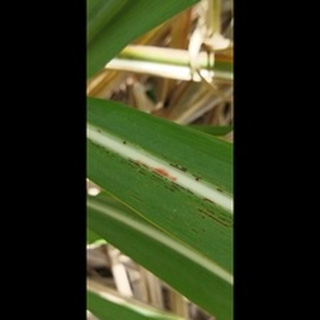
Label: sugarcane_rust